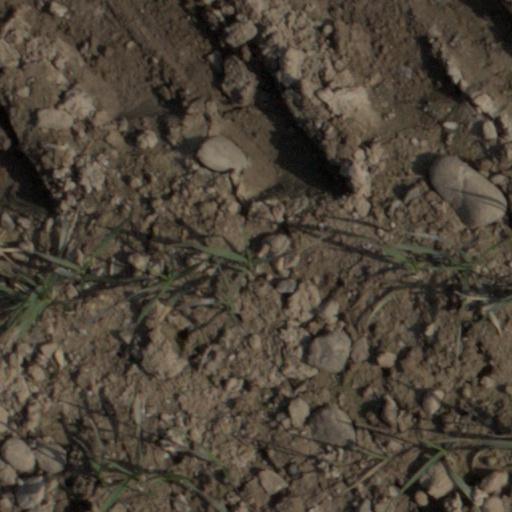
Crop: wheat